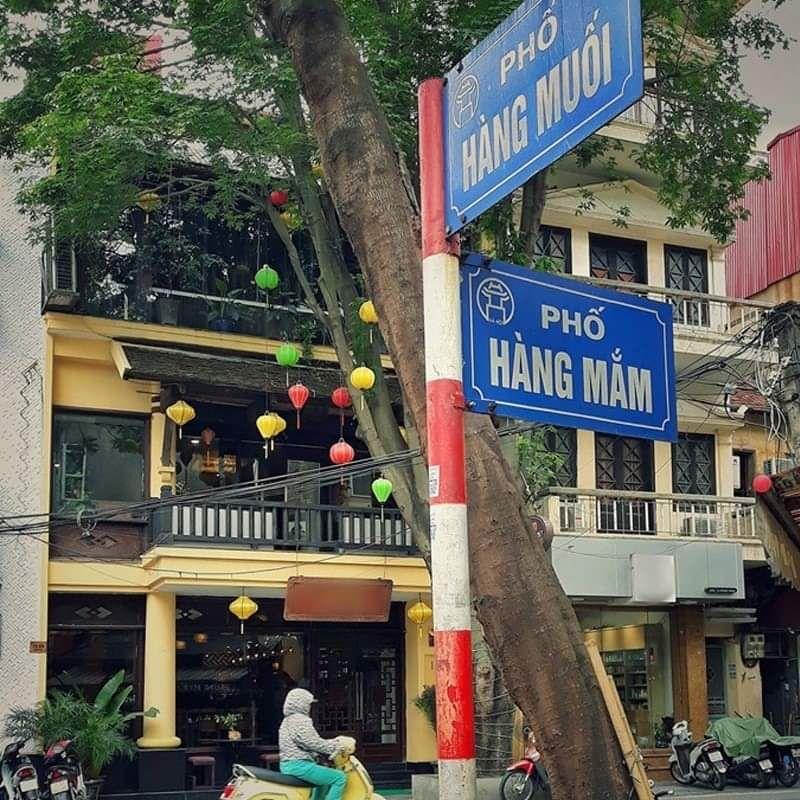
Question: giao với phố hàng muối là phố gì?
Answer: phố hàng mắm